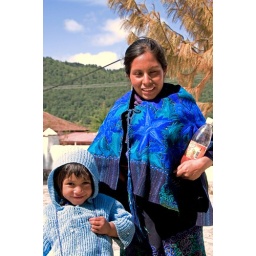
A Mayan woman wearing traditional clothing escorts her son to church in Zinacantan, Chiapas, Mexico.